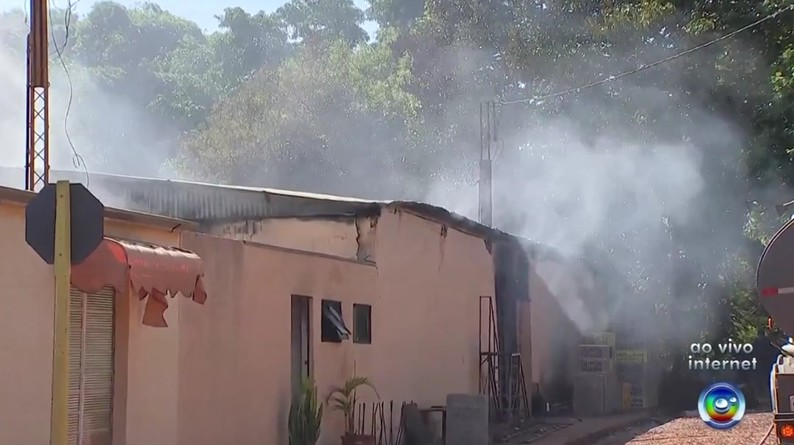
Fire: no
Smoke: yes